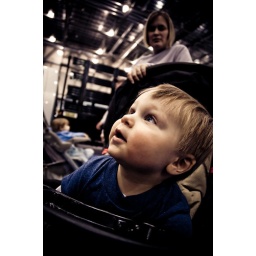
Ryan, for the most part, handled walking around the auto show well.